Andrea Pozzo

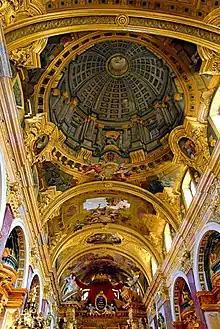
Fresco with "trompe l'œil" dome painted on low vaulting, Jesuit Church, Vienna, Austria

By the skilful use of linear perspective, light, and shade, he made the great barrel-vault of the nave of the church into an idealized aula from which is seen the reception of St. Ignatius into the opened heavens. Light comes from God the Father to the Son who transmits it to St. Ignatius, whence it breaks into four rays leading to the four continents. Pozzo explained that he illustrated the words of Christ in Luke: "I am come to send fire on the earth", and the words of Ignatius: "Go and set everything aflame". A further ray illuminates the name of Jesus. The attention to movement within a large canvas with deep perspective in the scene, including a heavenly assembly whirling above, and the presence space-enlarging illusory architecture offered an example which was copied in several Italian, Austrian, German and Central European churches of the Jesuit order.